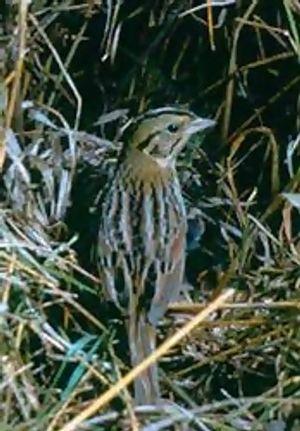
Bruant de Henslow Notes This image viewed with a 2:1 reduction. The original version was incorrectly rotated 90° clockwise (250x174, landscape), this was adapted by a simple counter-clockwise rotation in a first edit to get the correct orientation (174x250, portrait). Due to the limited original resolution, its resolution was doubled (1:2) in a second edit to 348x500, just to allow better fitting in Wikipedia articles where the image is used in animal taxoboxes with a display width between 200px and 250px (depending on Wikipedia projects), using an adaptive filter that keeps the original contrasts and colors, but avoids jitters. The image will not display very well at its current doubled resolution, but will be much better than what the Wikimedia Commons image loader produced when increasing the requested size of the image, and will display no visible change at 50% (see this image on the right). Typically, this image will display well up to 250px wide. When Commons will include an adaptative isotropic filter in its image server for the images that must be displayed at higher resolution, such edit wouldn't be necessary. Currently, Commons does not return a larger image (it only creates reduced thumbnails), but specifies the image size in HTML/CSS and let browsers grow the image (this does not work very well in browsers, because they don't have any isotropic filter in their image renderer when they scale the images